2018 in the United Kingdom

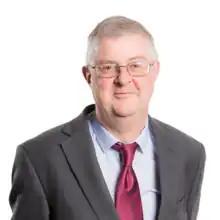
Mark Drakeford who will replace Carwyn Jones as first minister of Wales later in 2018

4 March – Former Russian double agent Sergei Skripal and daughter Yulia are poisoned with a publicly unidentified nerve agent in Salisbury. They are brought to hospital in critical condition, along with a police officer who was first on the scene. Counter-terrorism police investigate amid speculation the Kremlin was behind the incident.